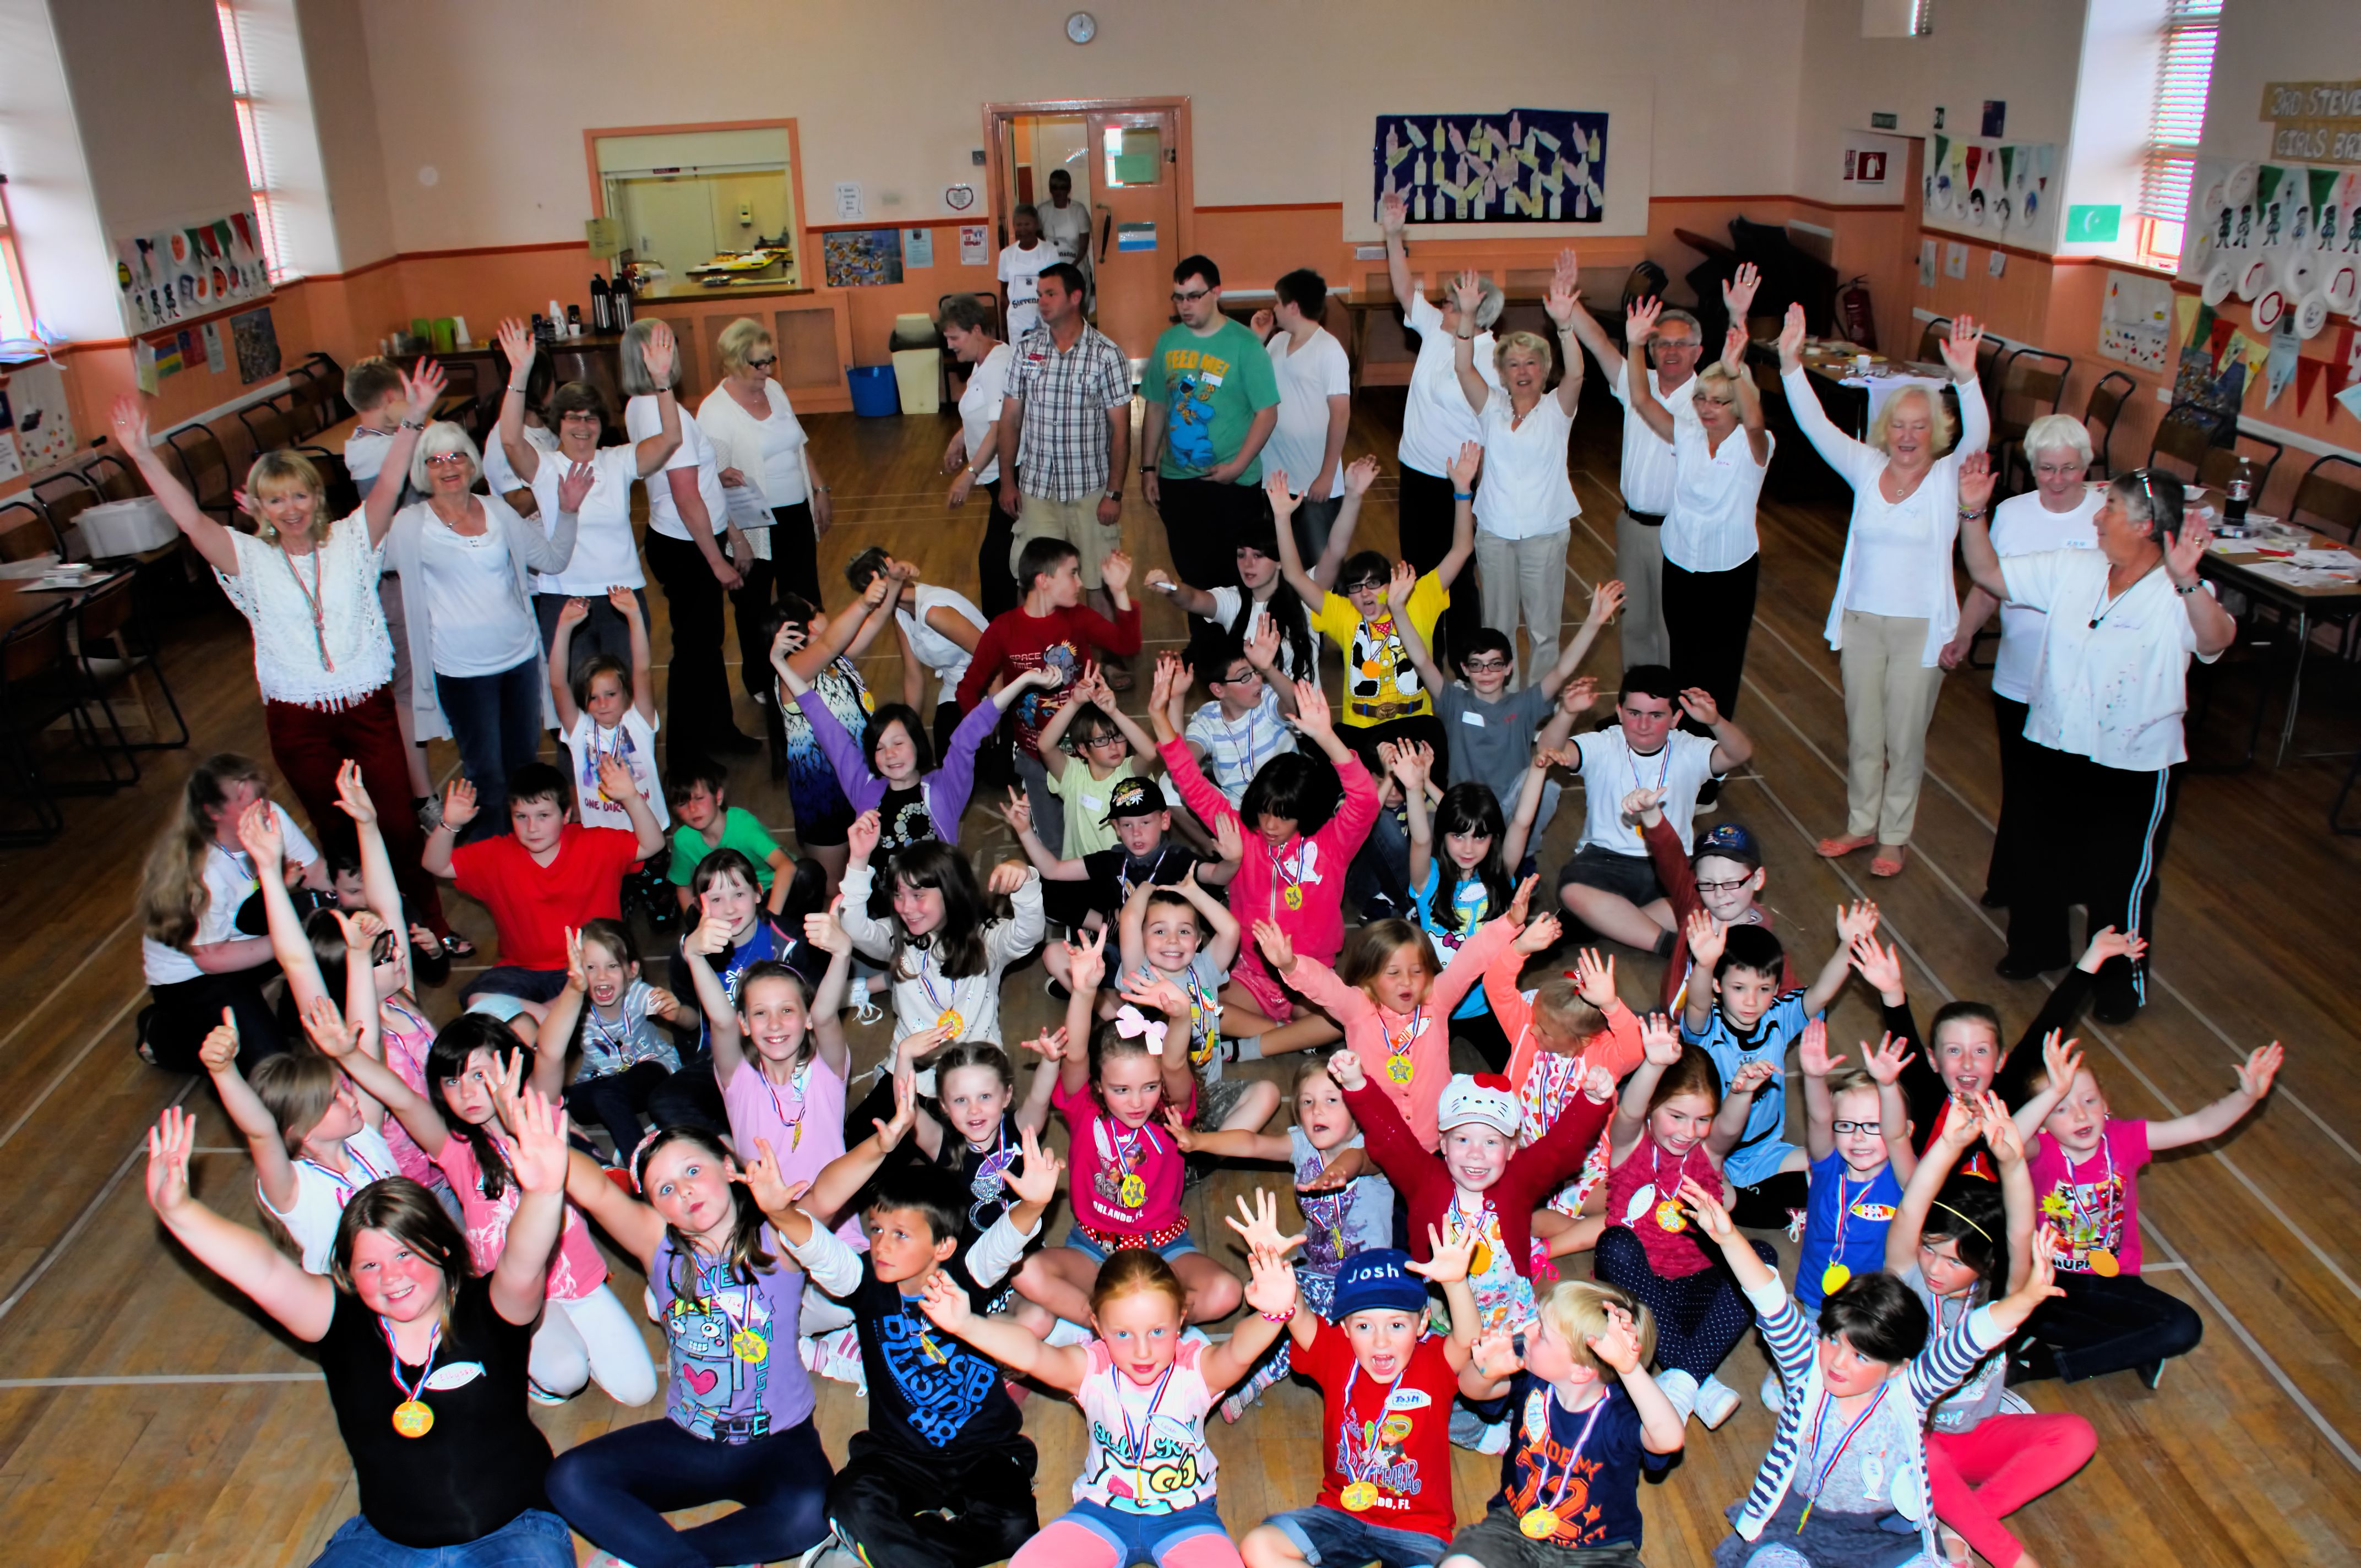
dance, sports, class, entertainment, performing arts, physical exercise, human action